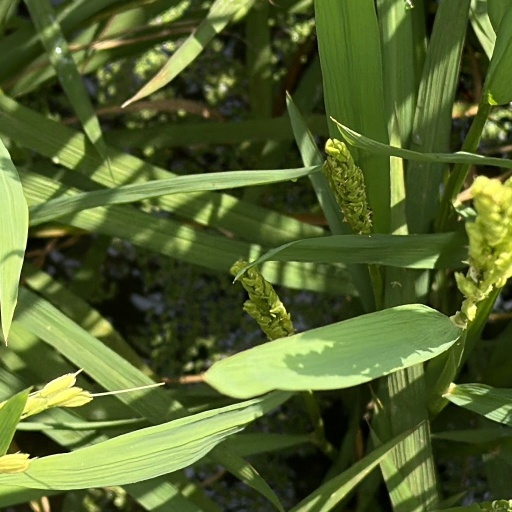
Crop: rice